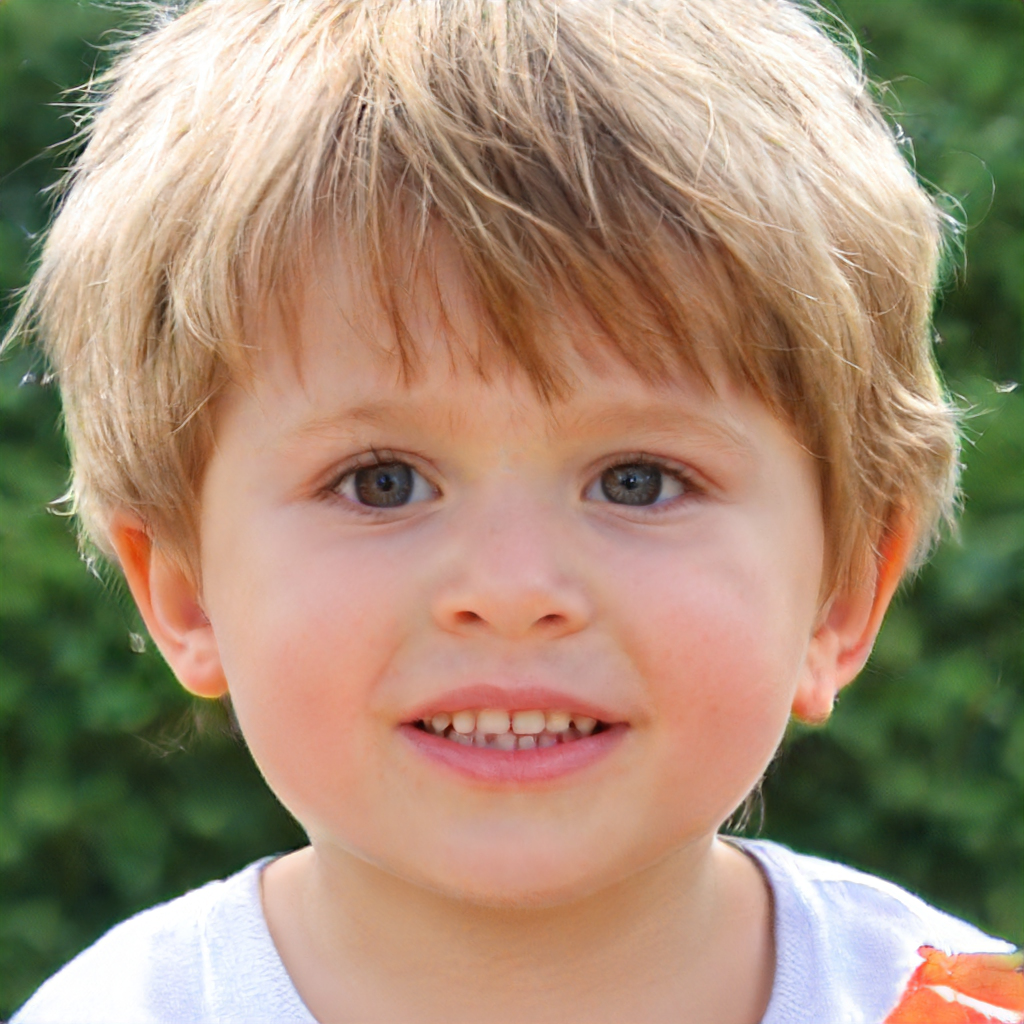
Gender: Male